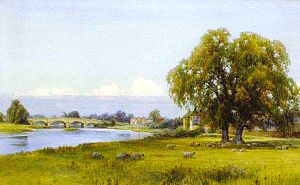
Frank Gresley
Frank Gresley, Derbyshire's Swarkestone Bridge with sheep
Frank Gresley var en britisk maler, der især kendes for sine landskabsmalerier. De berømteste er af floden Trent in Swarkestone, Barrow og Ingleby. Hans to sønner Harold og Cuthbert blev også kunstnere.